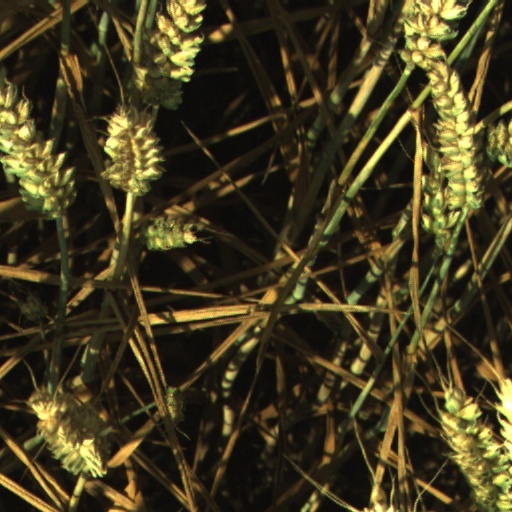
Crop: wheat